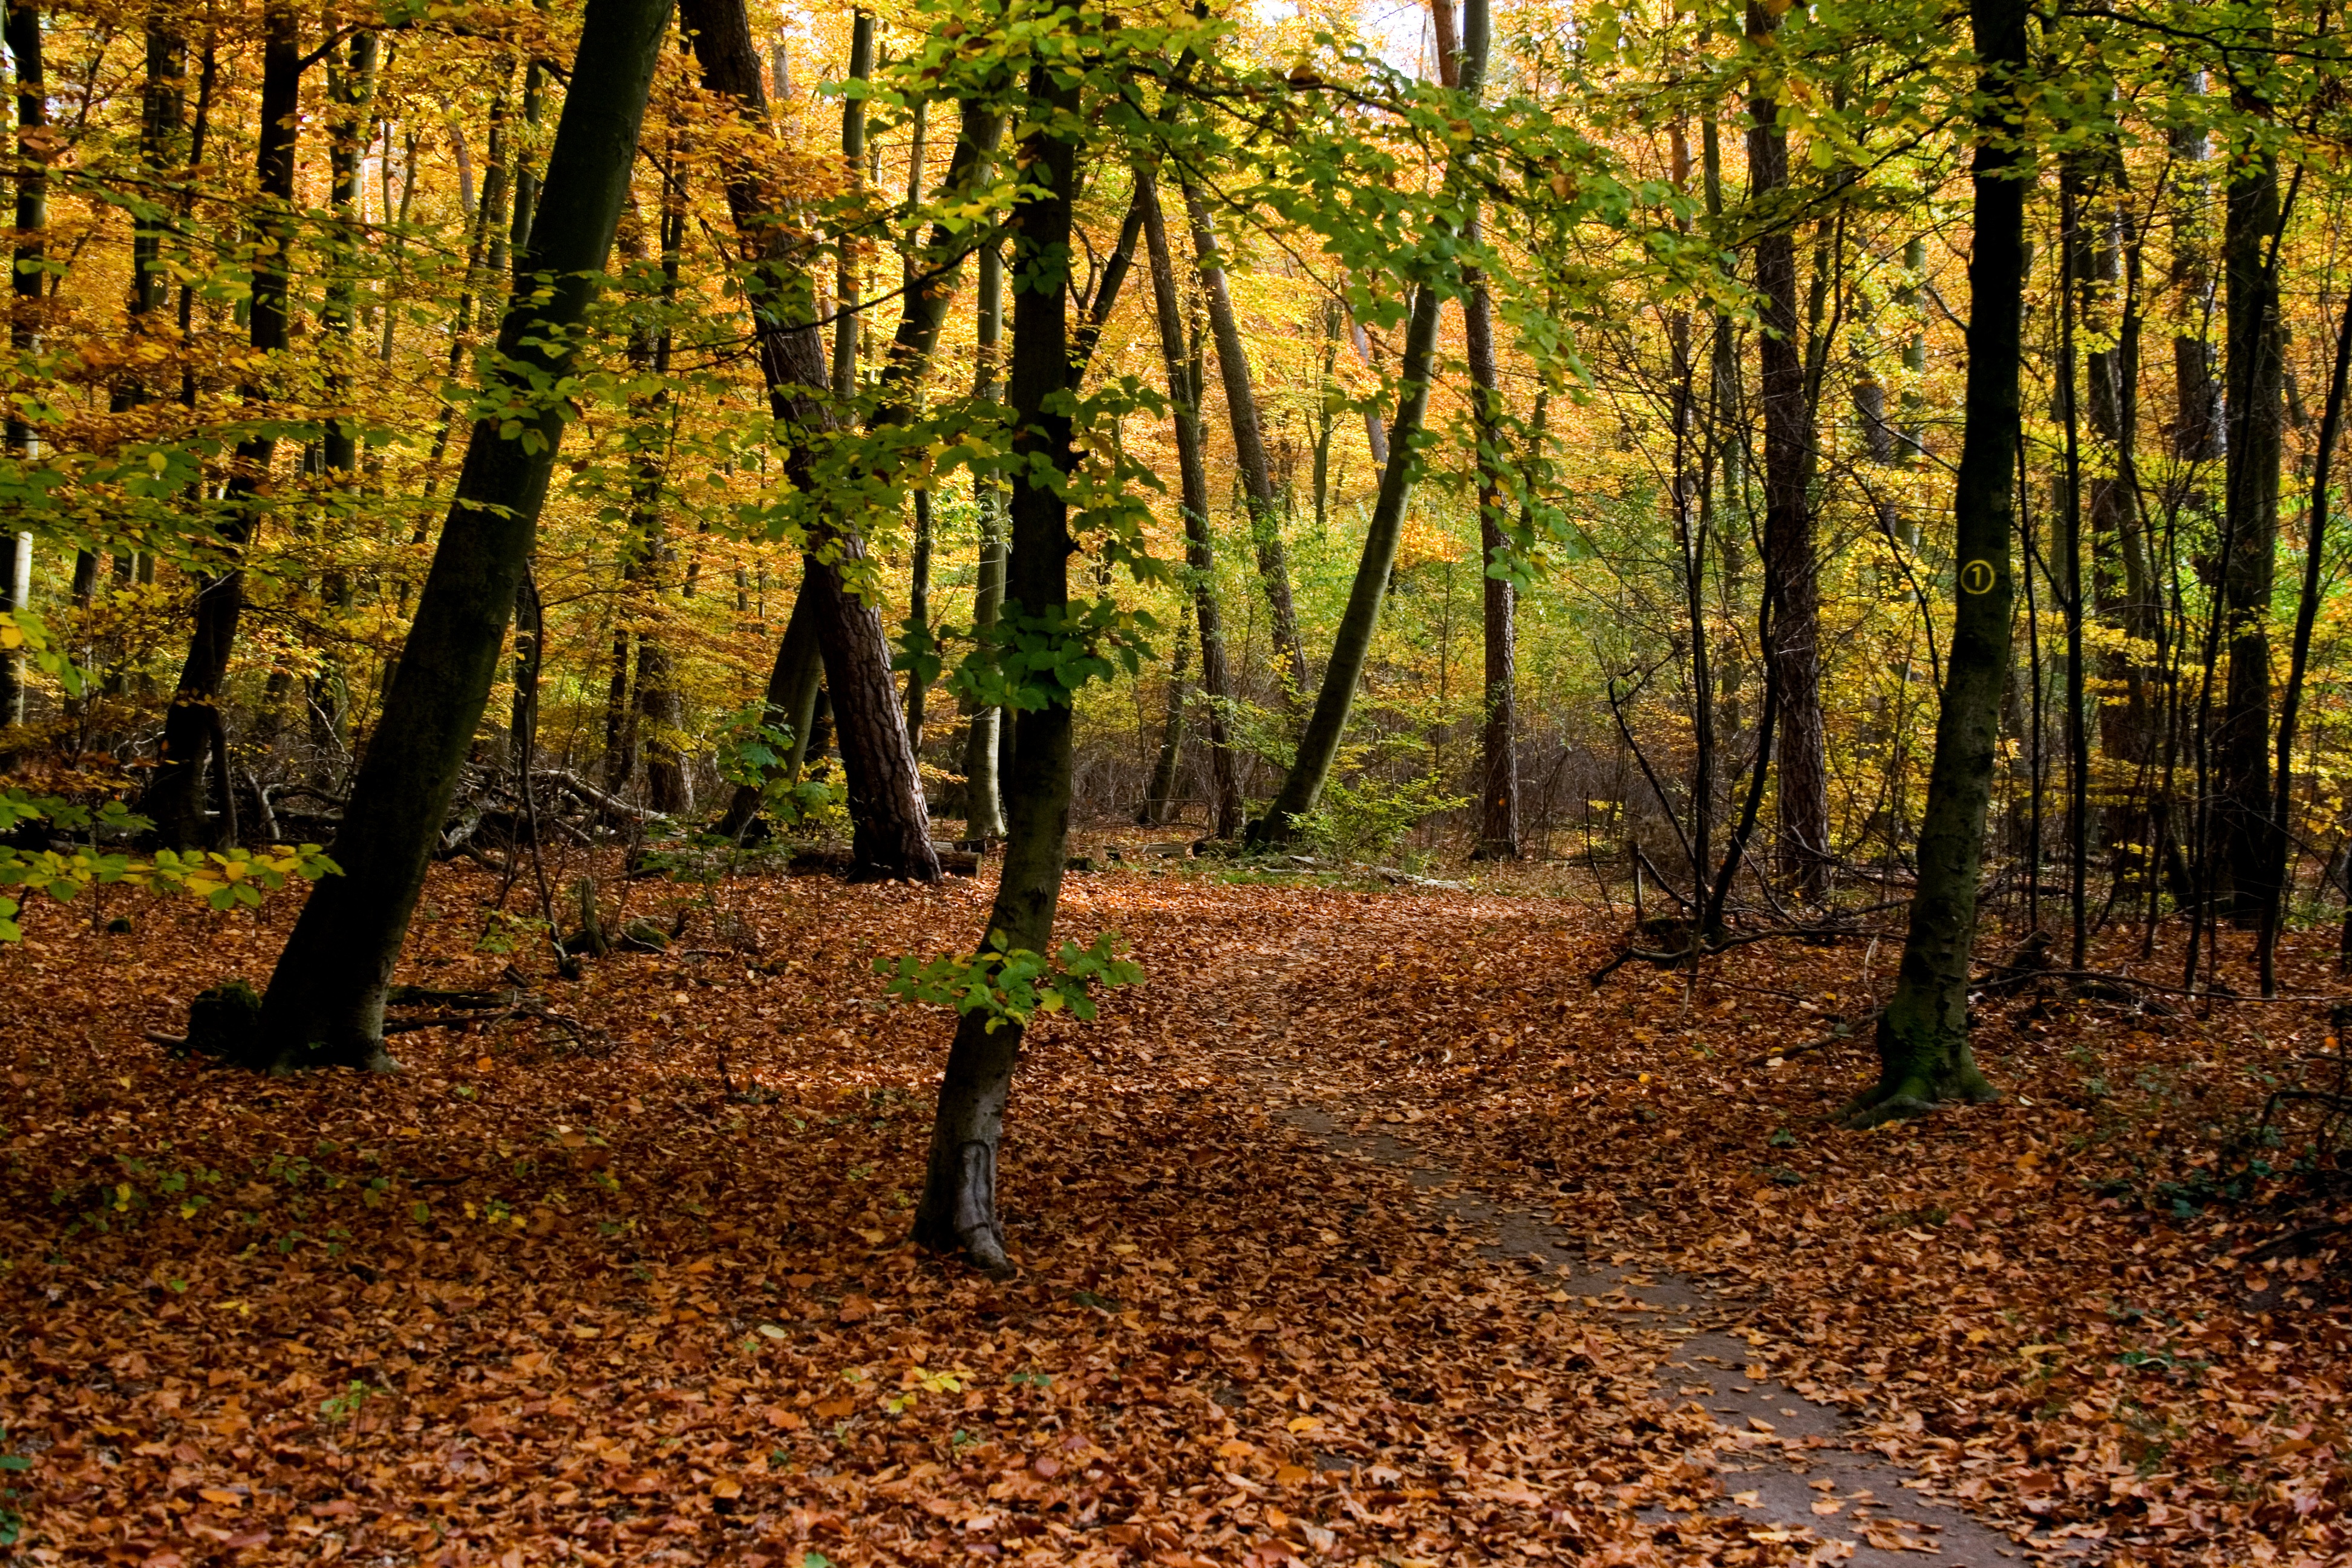
tree, nature, forest, wilderness, plant, trail, sunlight, leaf, color, autumn, season, autumn mood, leaves, deciduous, grove, woodland, habitat, ecosystem, biome, old growth forest, natural environment, woody plant, temperate broadleaf and mixed forest, temperate coniferous forest